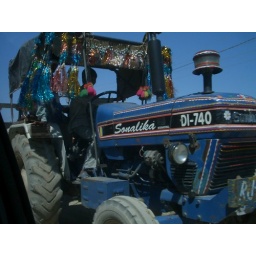
Out the car window in Rajasthan #3